Leonardo Torres Quevedo

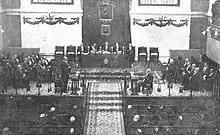
Torres' admission ceremony at the Real Academia Española. He took office with the speech titled "The project of the Hispano-American International Union of Scientific Bibliography and Technology.", 31 October 1920.

In the early 1900s, Torres learned the international language Esperanto, and was an advocate of the language throughout his life. From 1922 to 1926 he participated in the work of the International Committee on Intellectual Cooperation of the League of Nations, where such figures as Albert Einstein, Marie Curie, Gilbert Murray and Henri Bergson, its first president, attended. Torres proposed to the Committee that it study the role of an artistic auxiliary language to facilitate the scientific ones relations between the peoples. Although almost half of the Committee members were in favor of Esperanto, his motion was strongly opposed by President Bergson, receiving a clear notice from French diplomats to put the influence of French culture first, which included the French ambassador in Bern, who considered Torres a "farouchement espérantiste" ("fierce Esperantist"). In 1925 he participated as the official representative of the Spanish government in the "Conference on the Use of Esperanto in Pure and Applied Sciences" held in Paris, together with and Emilio Herrera Linares. That same year, he joined to the Honorary Committee of the (HEA) founded by Julio Mangada, and continued defending the language in other forums until his death in 1936.